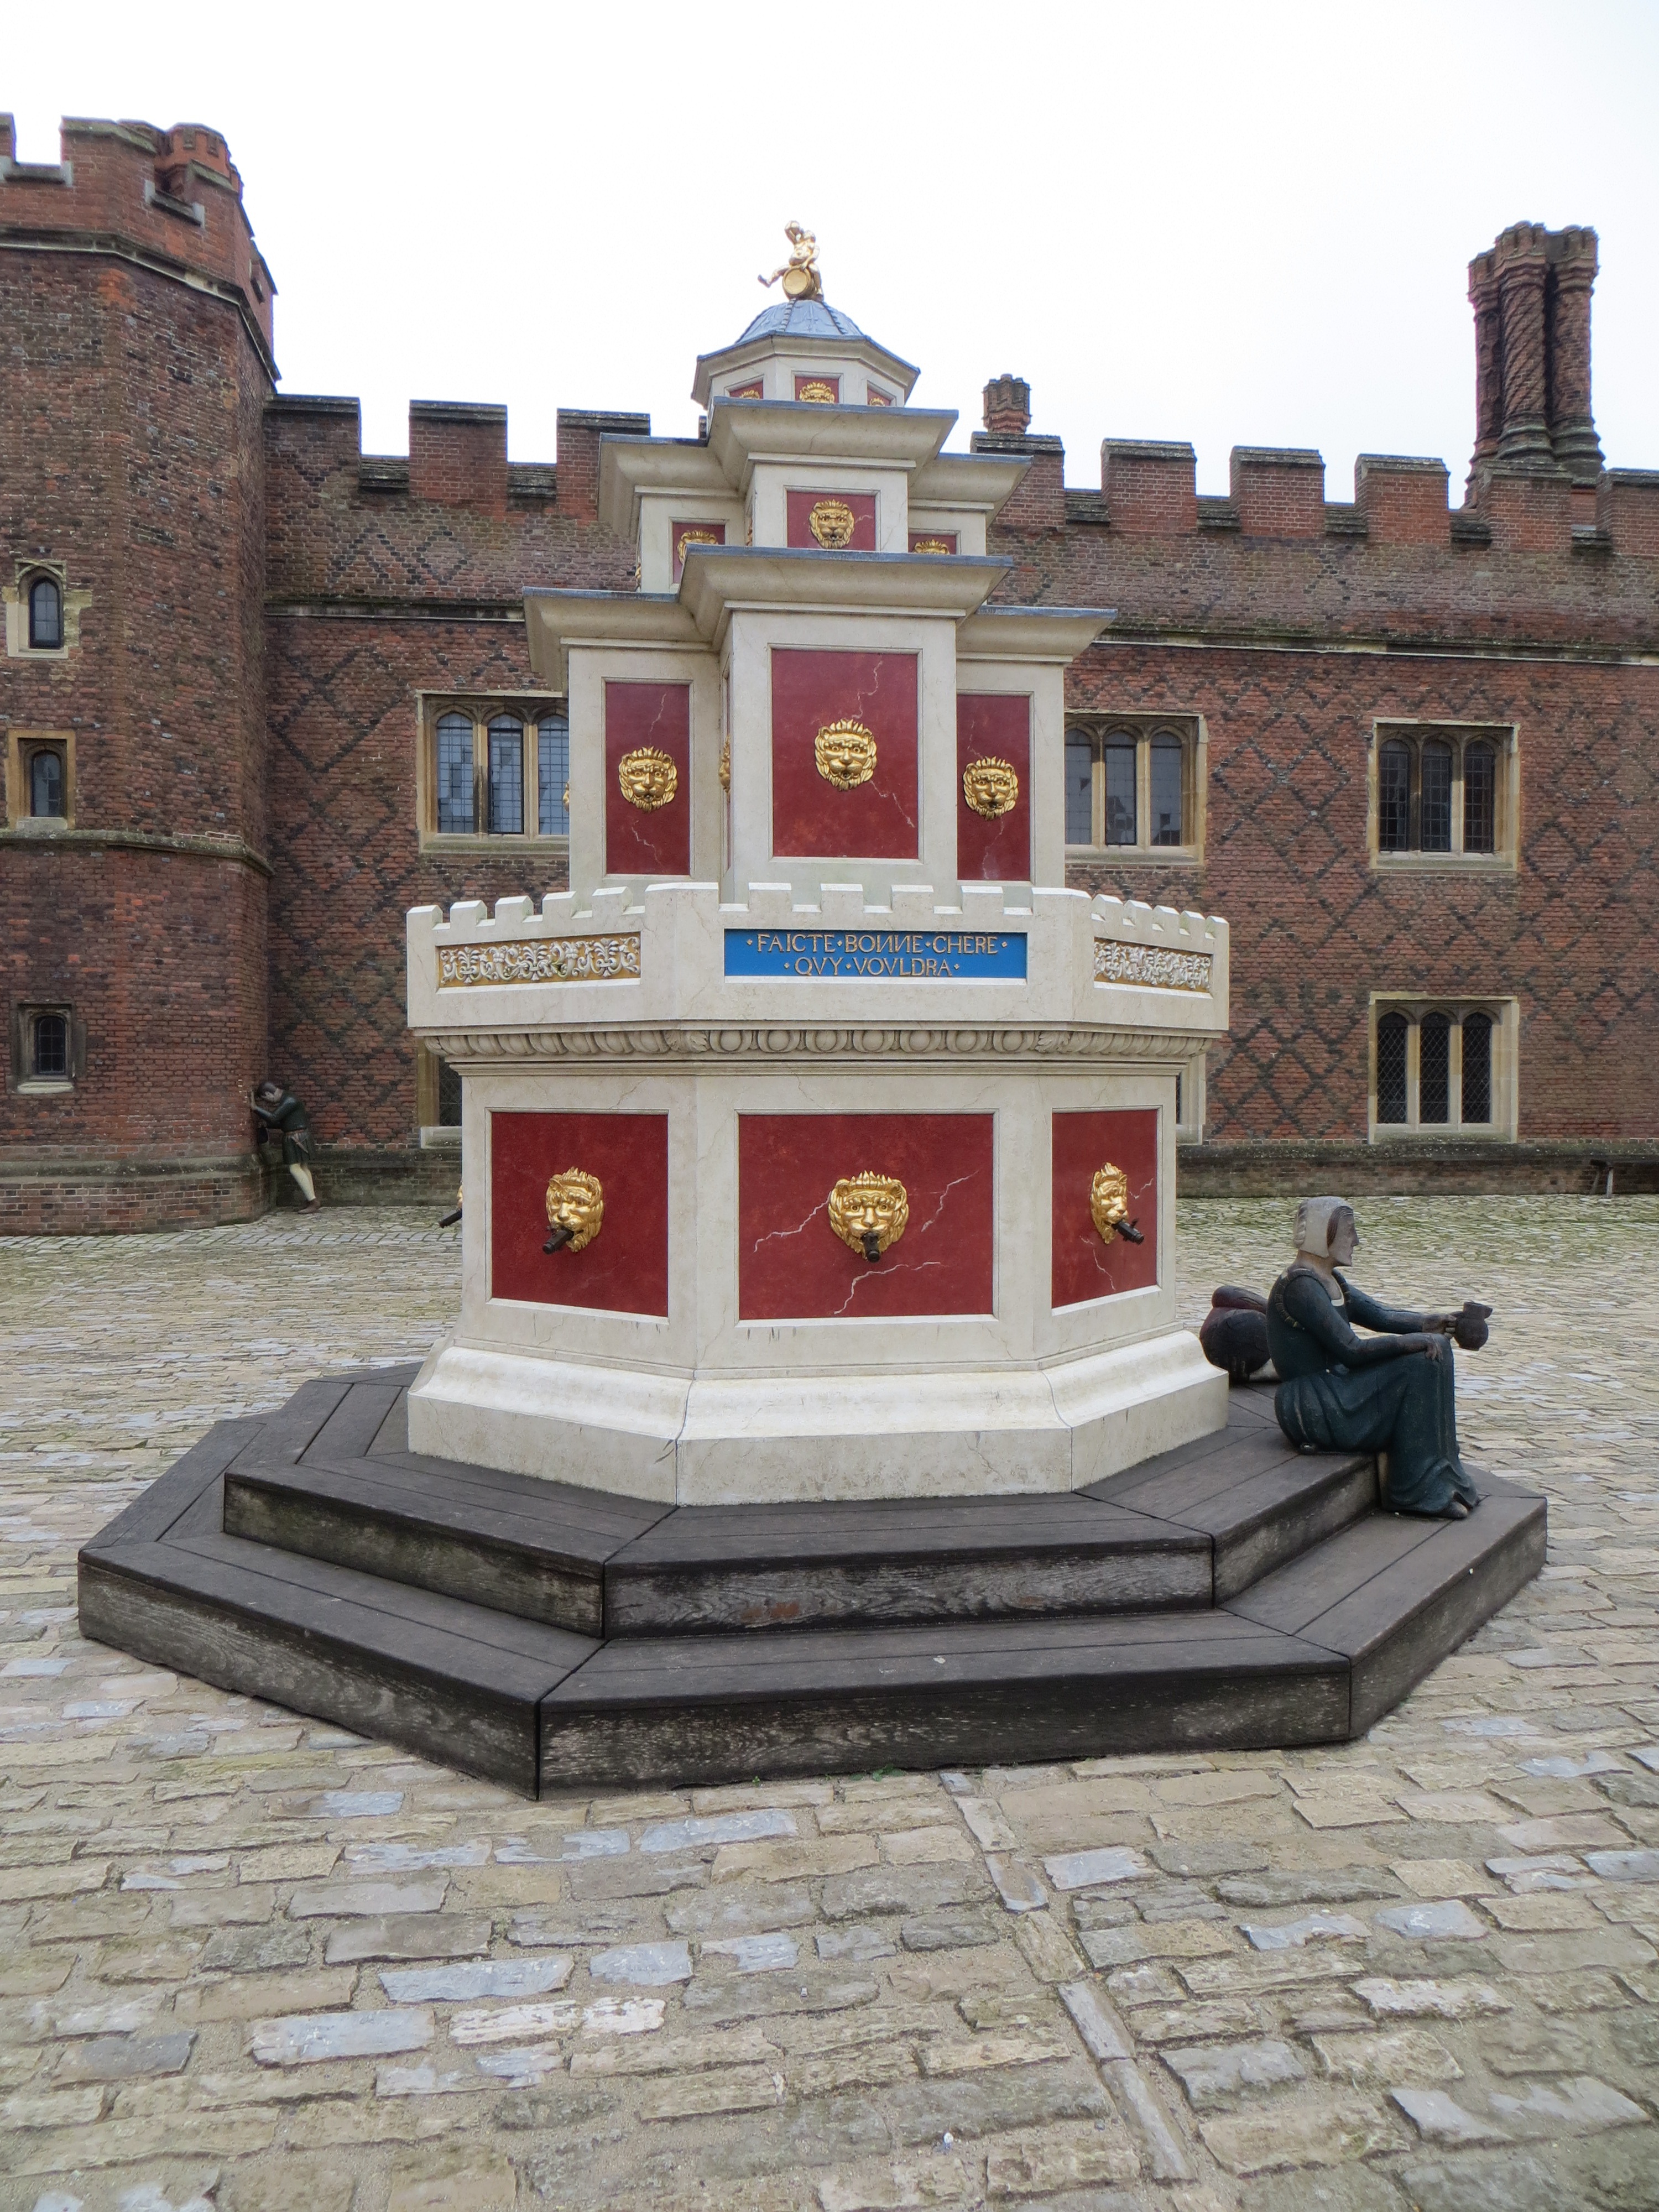
palace, monument, landmark, place of worship, memorial, temple, shrine, court, ancient history, hampton, hampton court palace